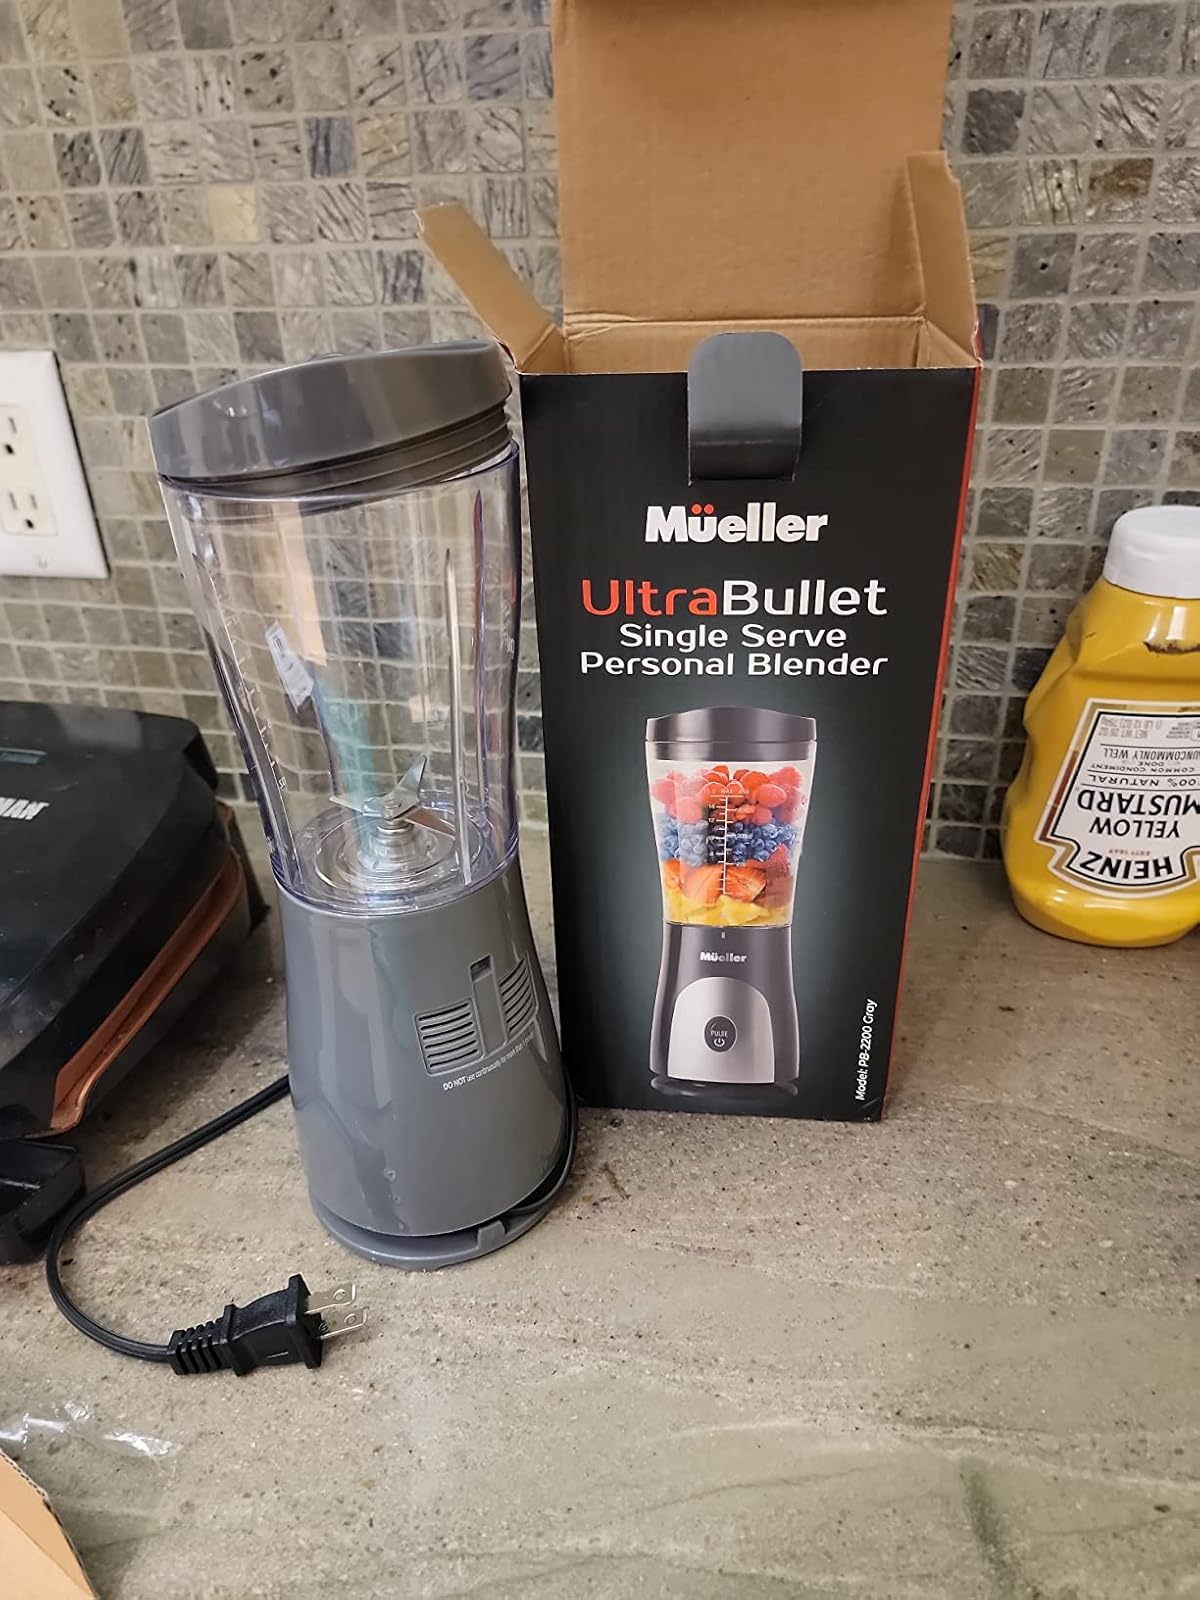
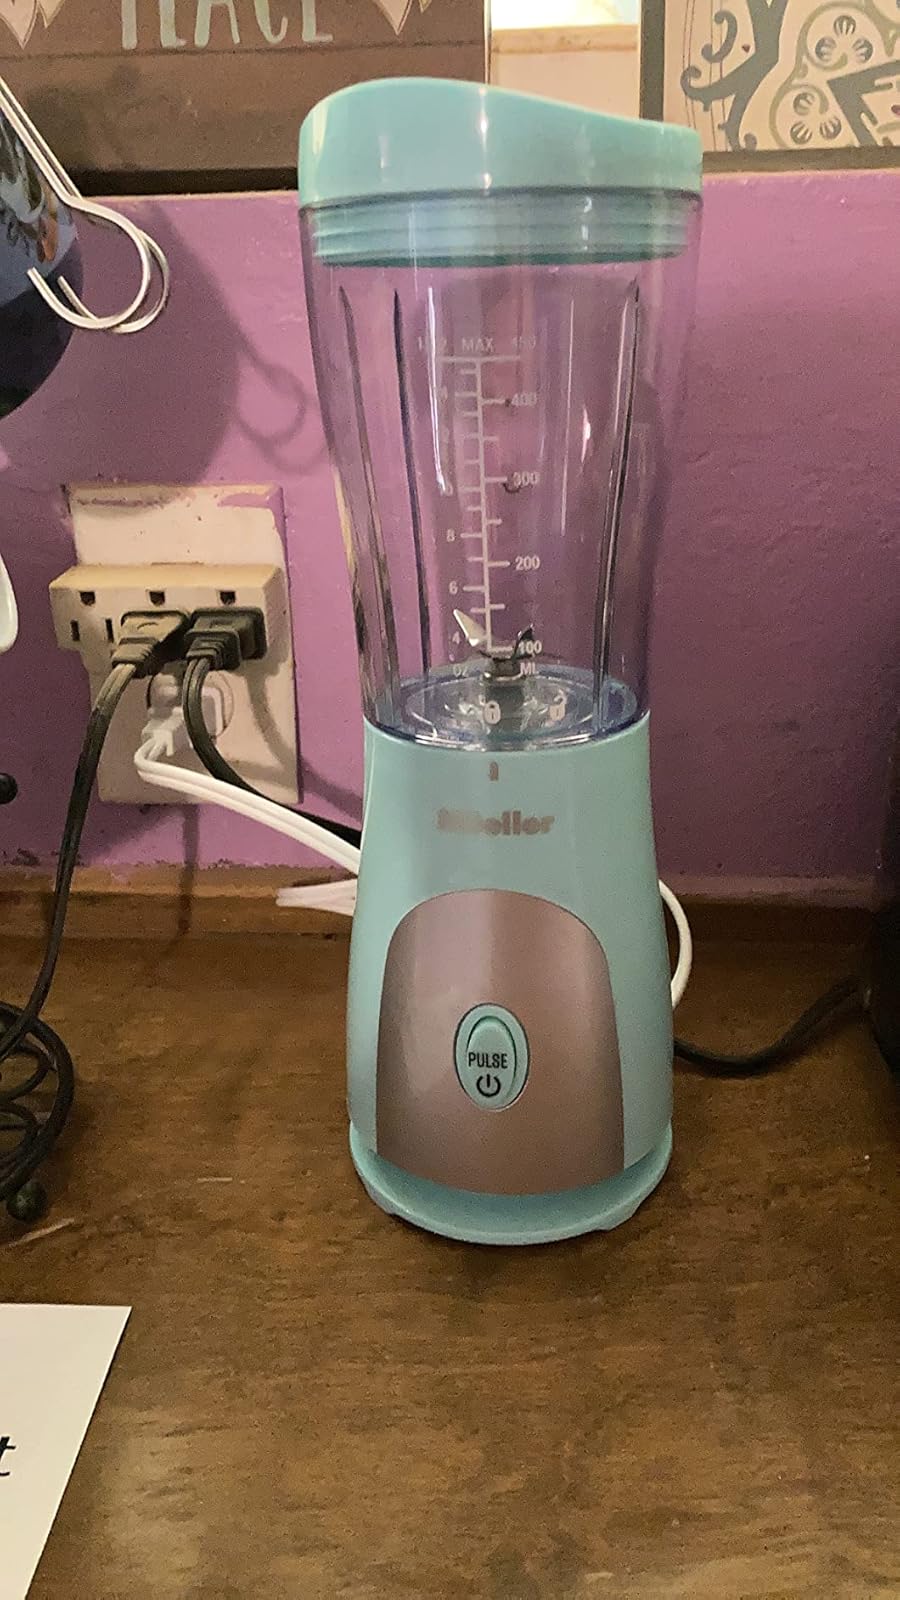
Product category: items_blender
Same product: no